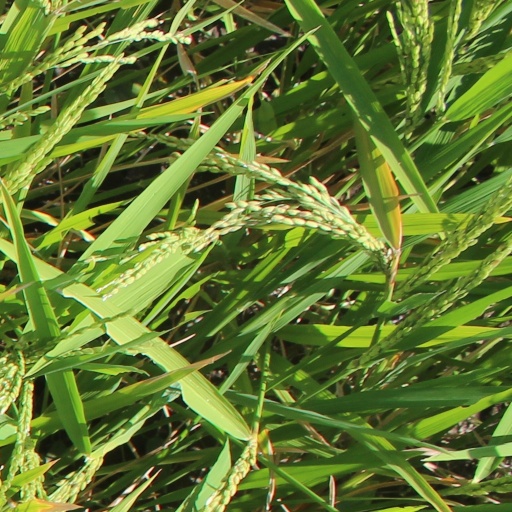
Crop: rice